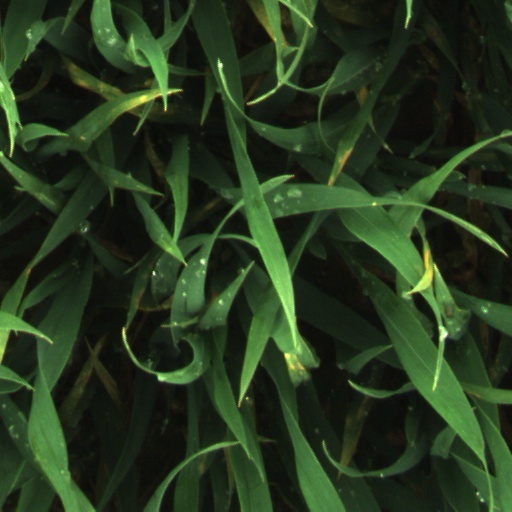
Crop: wheat